Wawel Dragon

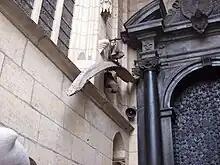
A purported dragon bone hanging outside of Wawel Cathedral

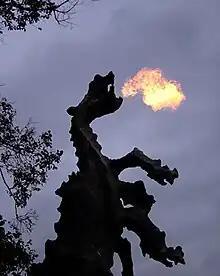
Wawel Dragon sculpture by Bronisław Chromy

The Wawel dragon's supposed Dragon's Cave ("Smocza Jama") below Wawel Castle still exists, on the property on the edge of the Vistula River, and can be visited. This particular cave was purportedly first described , i.e., in the first account of the legend by Wincenty, though the chronicler merely stated that the beast resided in a "winding of a rock", i.e. " a cave".